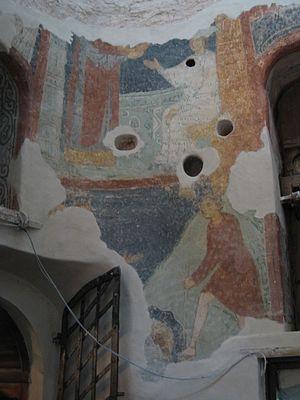
La cathédrale de la Nativité de la Vierge Marie est le catholikon du Monastère d'Antoniev. Consacré en 1119 par l'évêque de Novgorod, Johan Papine, c'est un des édifices de l'époque pré-mongole de la Rus' situé à Veliki Novgorod en Russie.« Maître Pierre » a probablement été l'architecte de cette cathédrale.